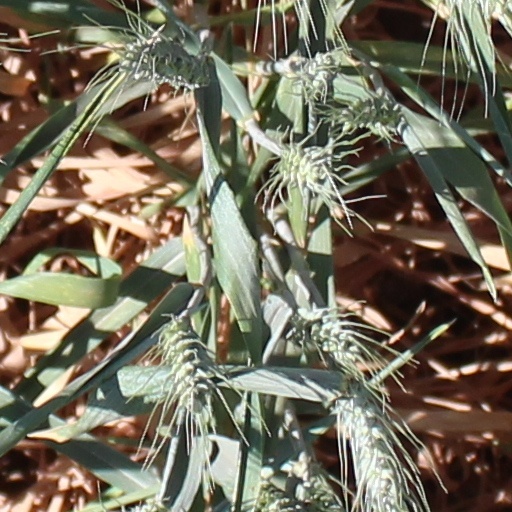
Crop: wheat